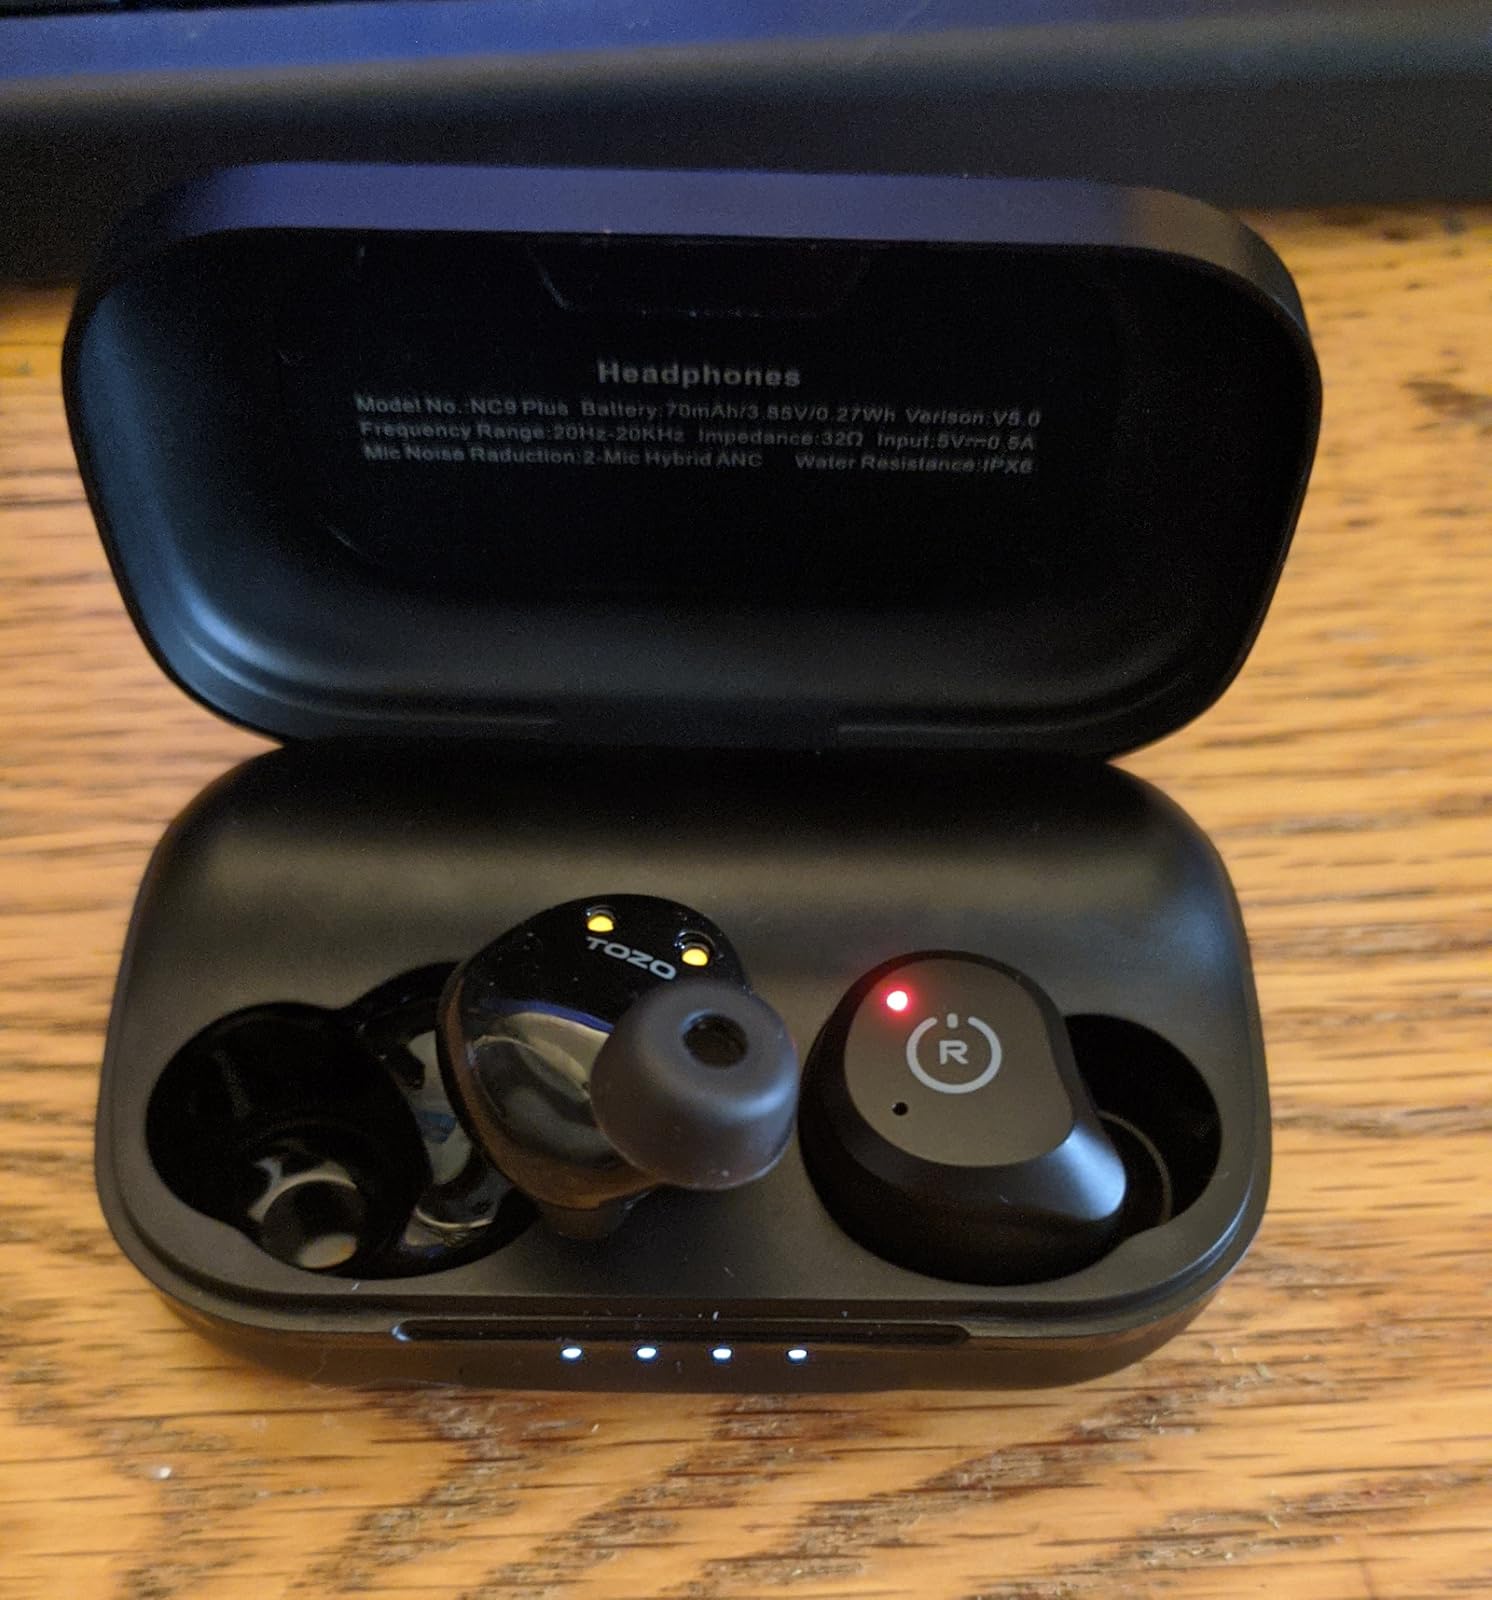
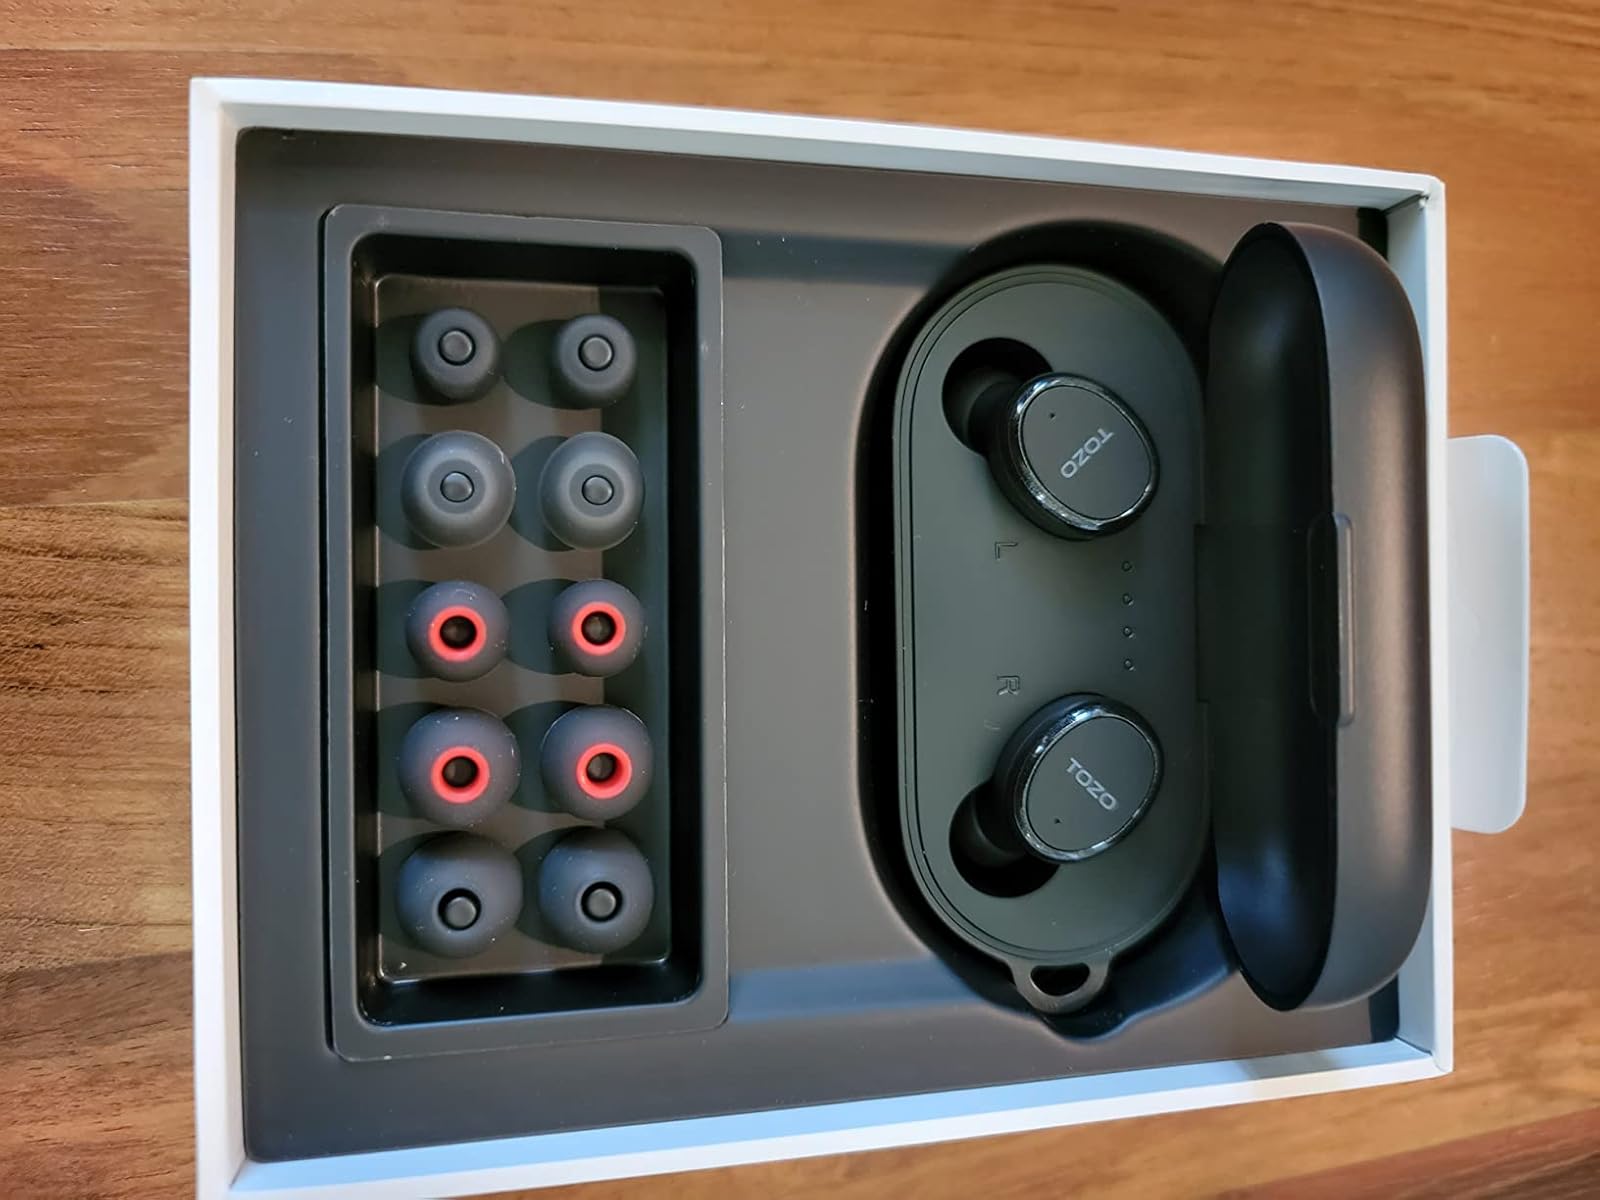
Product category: earbuds
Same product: no